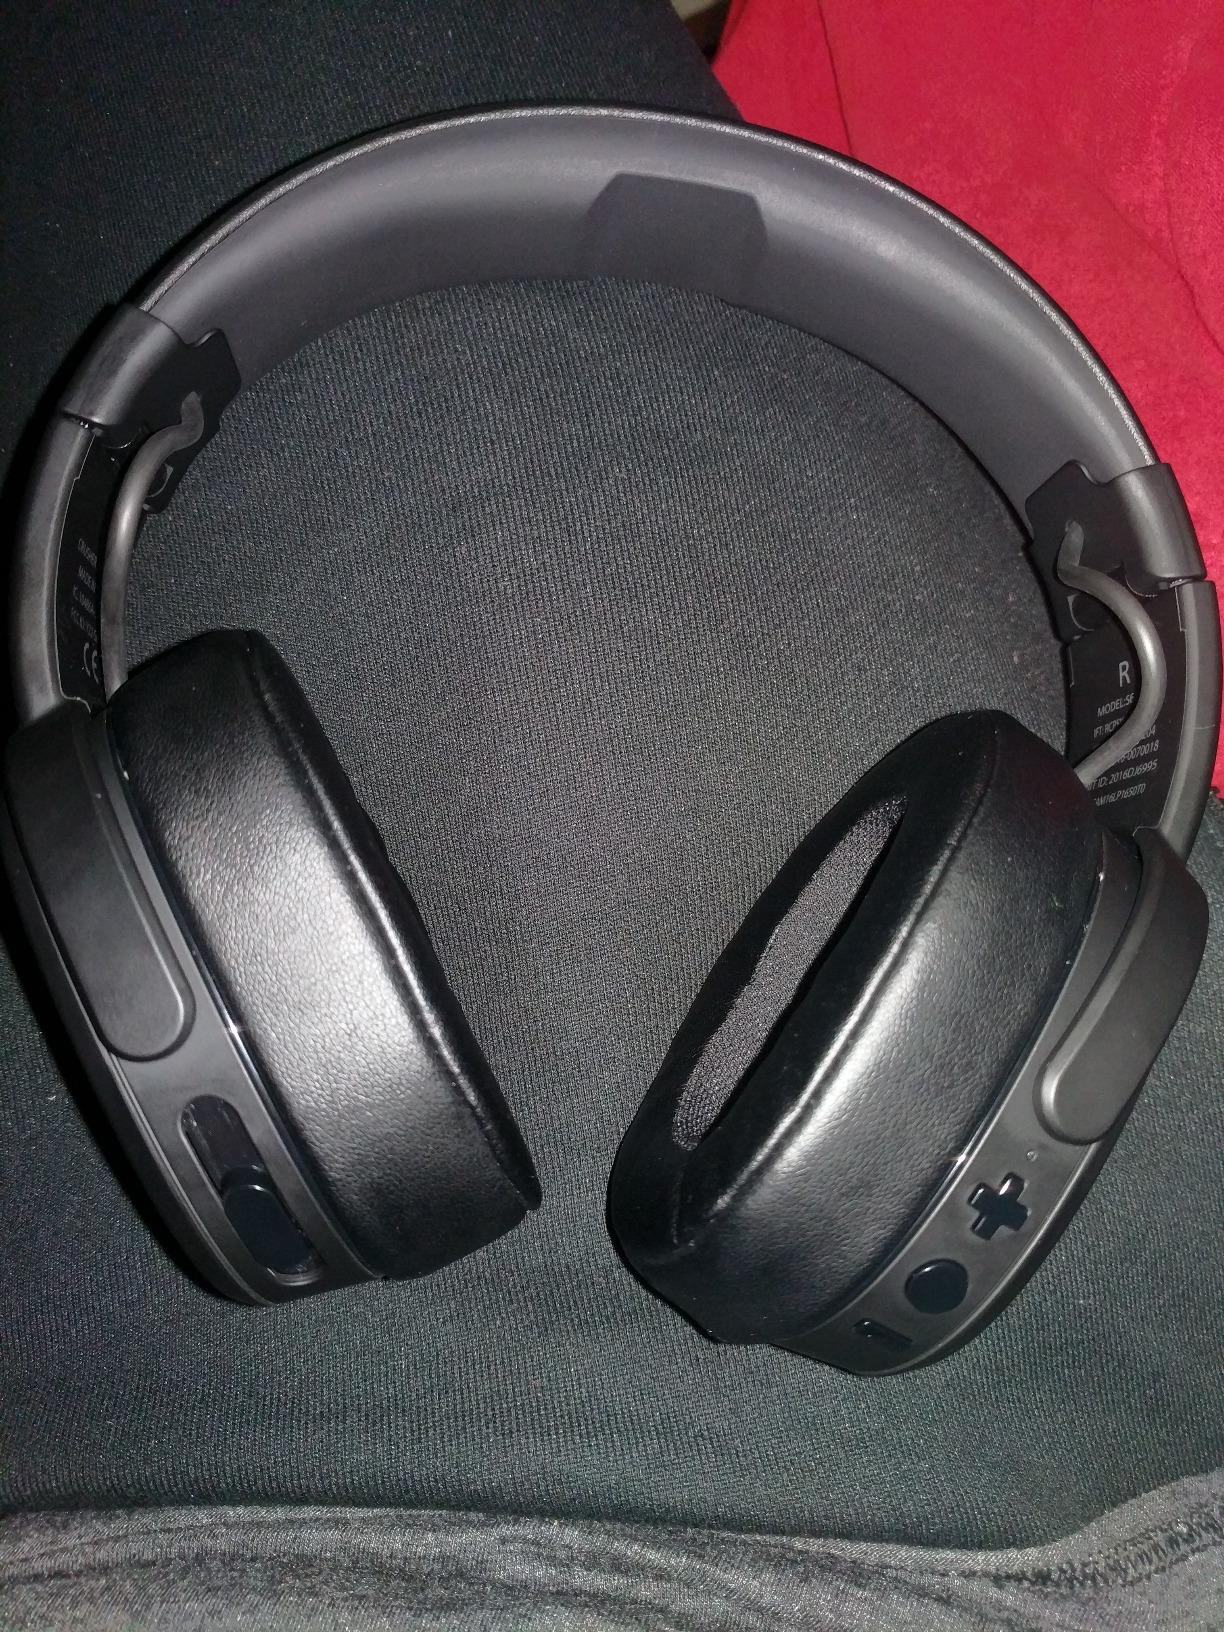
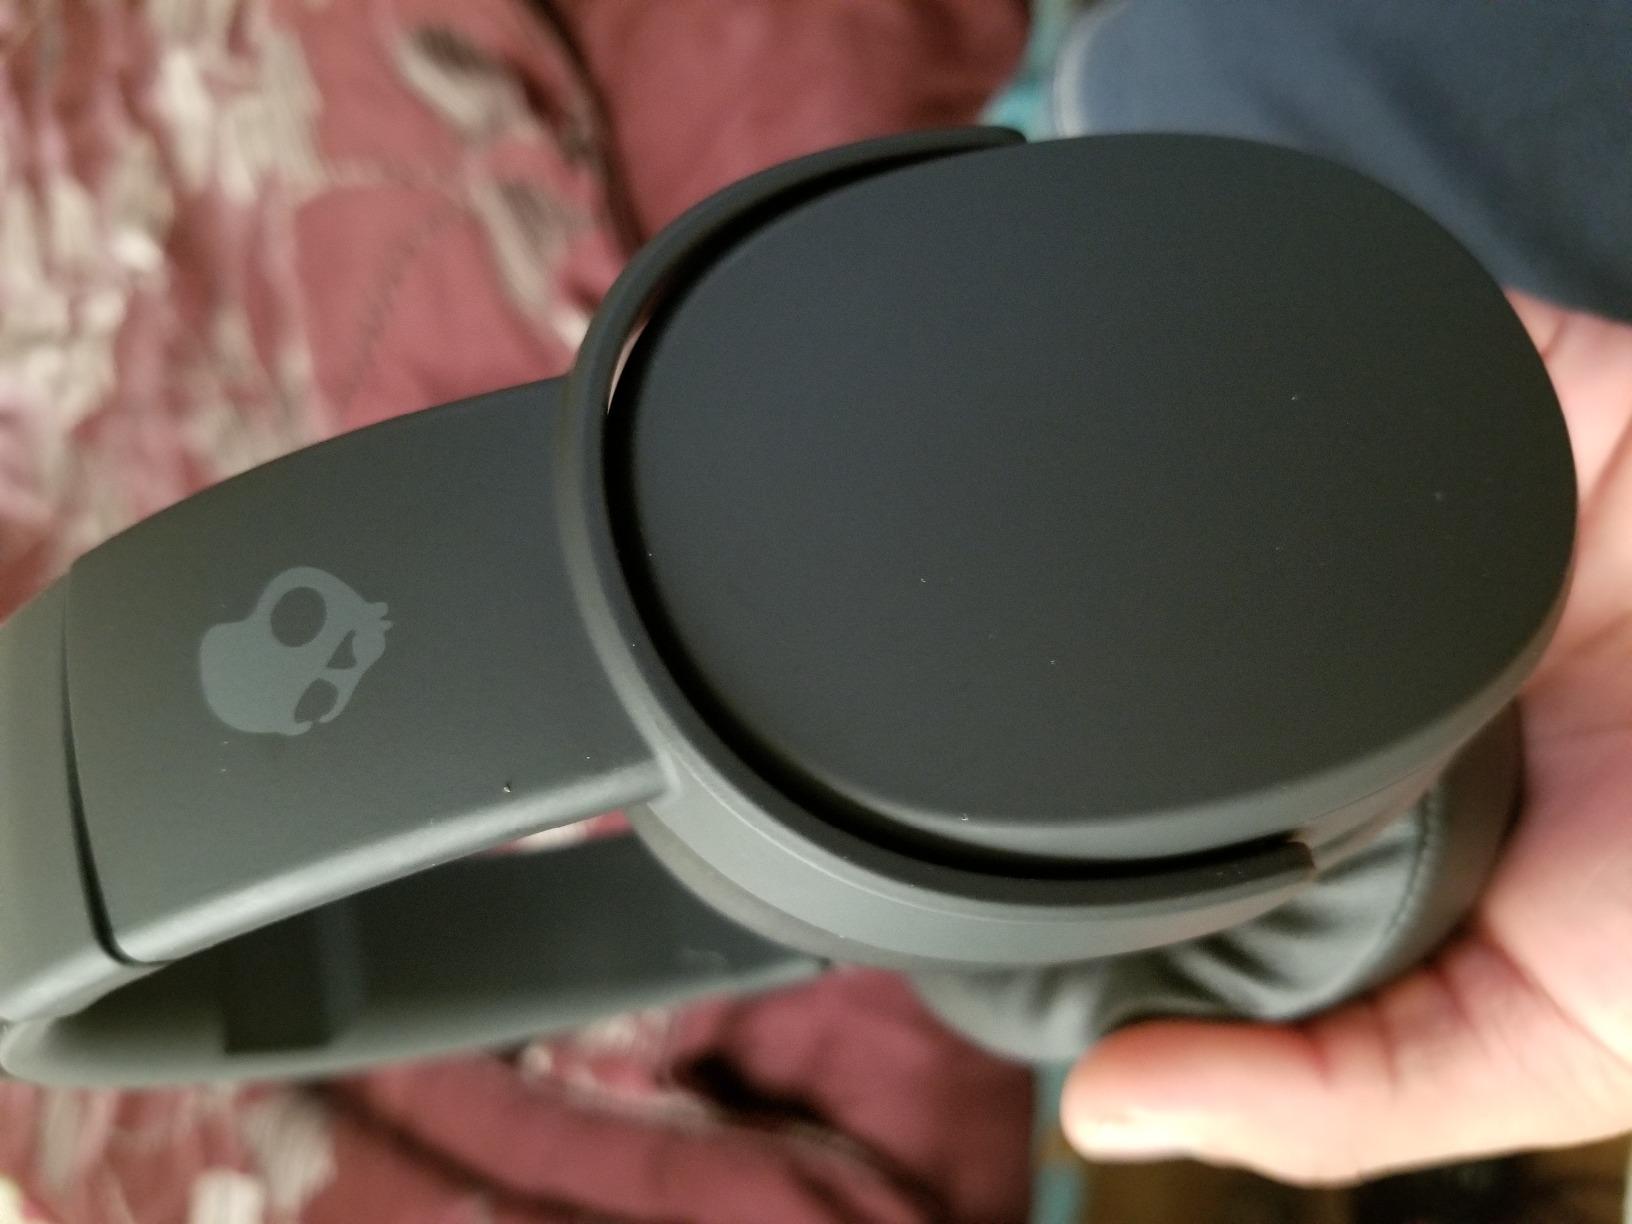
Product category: headphones
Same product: yes